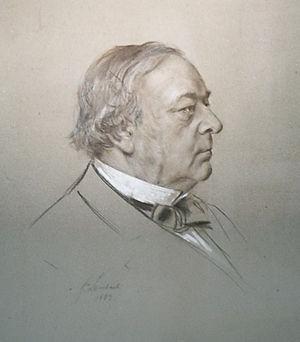
Theodor Cramer, à partir de 1847 Cramer-Klett, à partir de 1855 von Cramer-Klett, à partir de 1876 Baron von Cramer-Klett, est un homme d'affaires et industriel allemand. Aux côtés de Joseph von Baader et Joseph Anton von Maffei, Cramer-Klett, en sa qualité de propriétaire de Maschinenbau Actiengesellschaft Nürnberg, est l'un des trois pionniers les plus importants du chemin de fer en Bavière. En tant que financier important, il est le fondateur de Süddeutsche Bodencreditbank AG et co-fondateur de la banque privée Merck, Christian & Co. et de Munich Re.